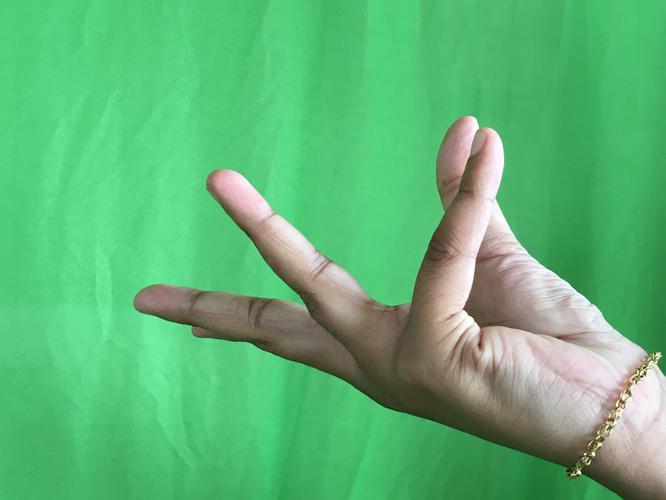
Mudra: Alapadmam
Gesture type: single_hand